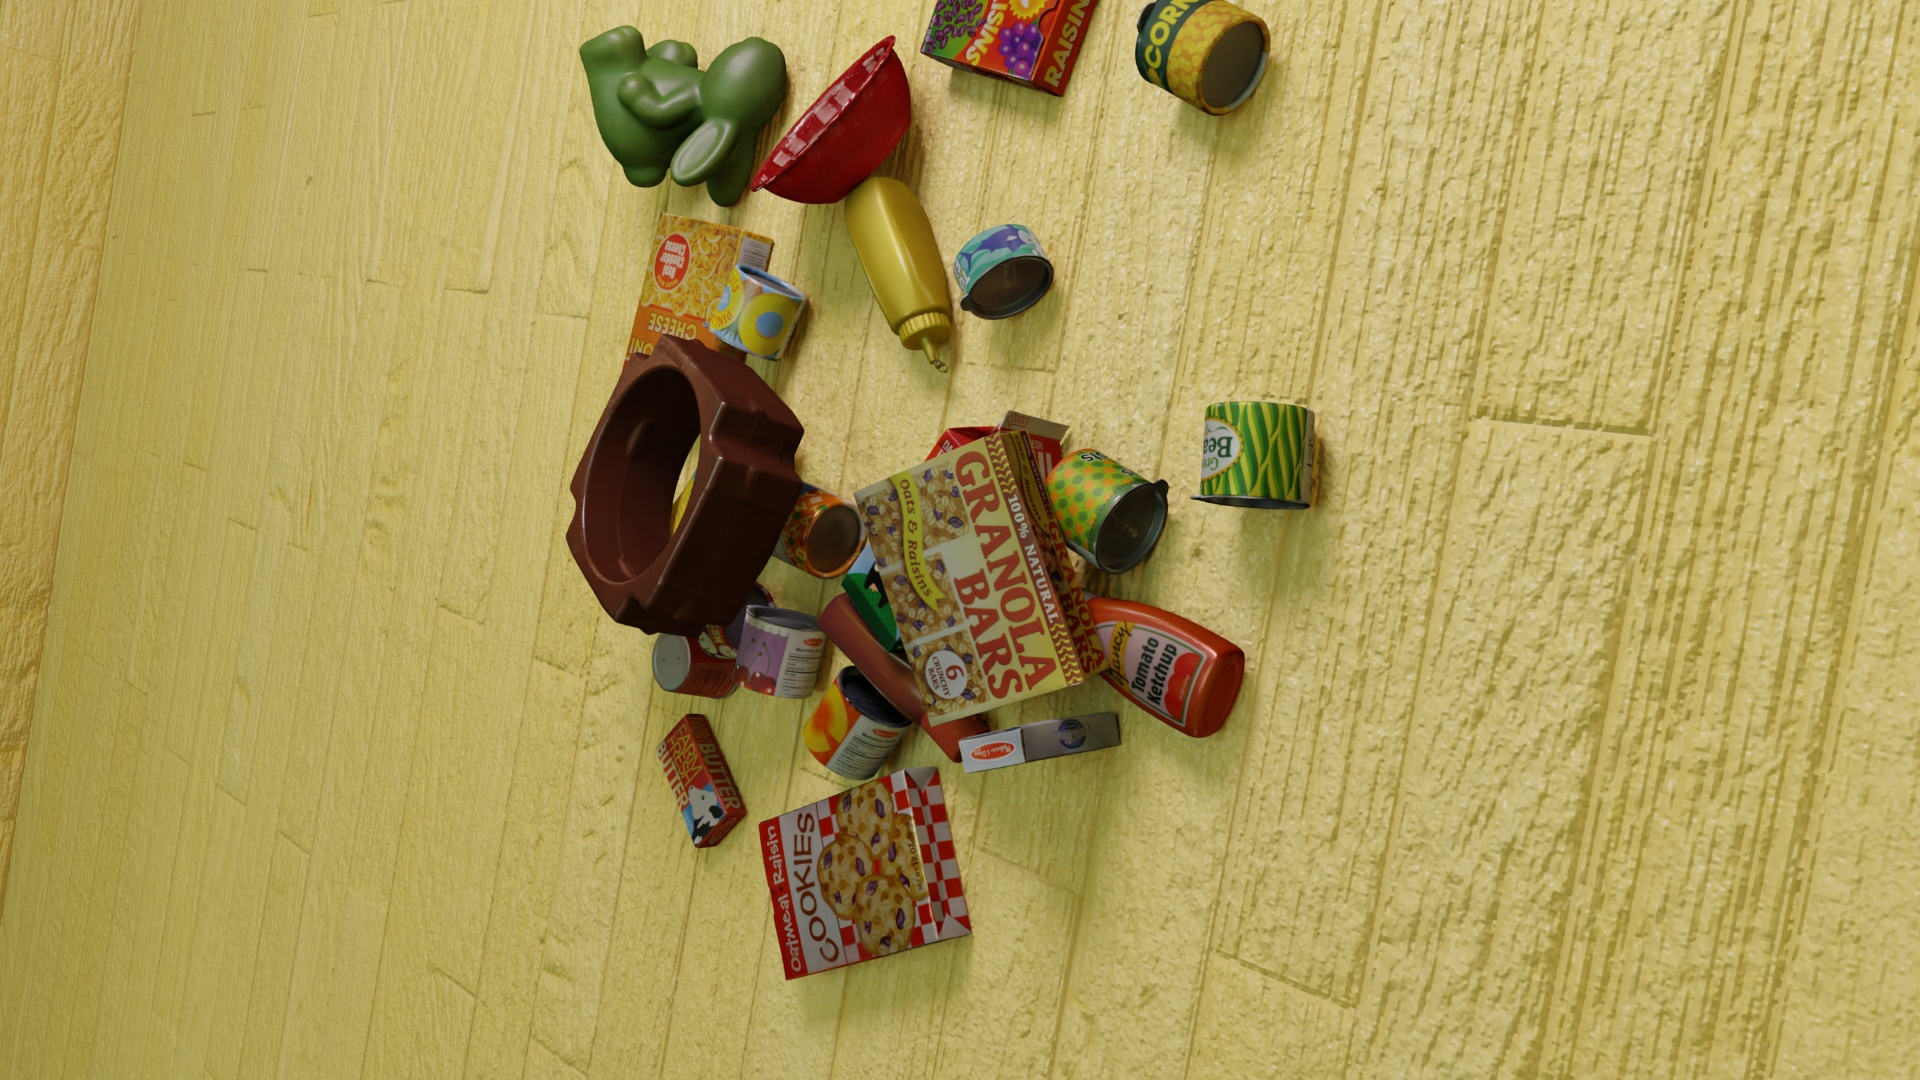
Question:
What are the eight normalized (x, y) image coordinates between 0 and 1 for the cuboid corners of the rectangular butter packaging box labeled "FARM FRESH BUTTER"? Your answer should be a list of normalized (x, y) image coordinates between 0 and 1 with bottom face first then top face, all counter-clockwise.
Answer: [(0.351042, 0.690741), (0.339062, 0.691667), (0.360938, 0.786111), (0.372396, 0.784259), (0.367188, 0.658333), (0.355208, 0.658333), (0.378125, 0.75463), (0.389583, 0.752778)]